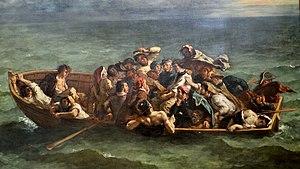
Le naufrage de Don Juan, huile sur toile, 1840, Slaon de 1840, Eugène Delacroix Musée du Louvre